South Baden Football Association

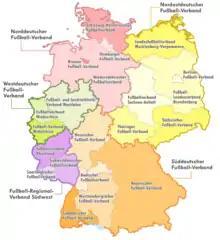
DFB, its five regional and 21 state associations

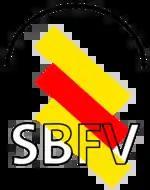
Former SBFV logo

Post-Second World War Germany saw South Baden become part of the French occupation zone. As travel within the occupation zone was restricted, the reestablishing of a Southern German federation seemed initially impossible.